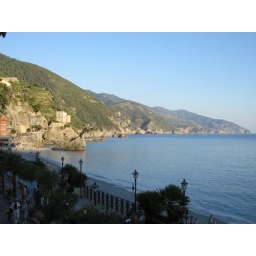
balcony at train station in Monterosso